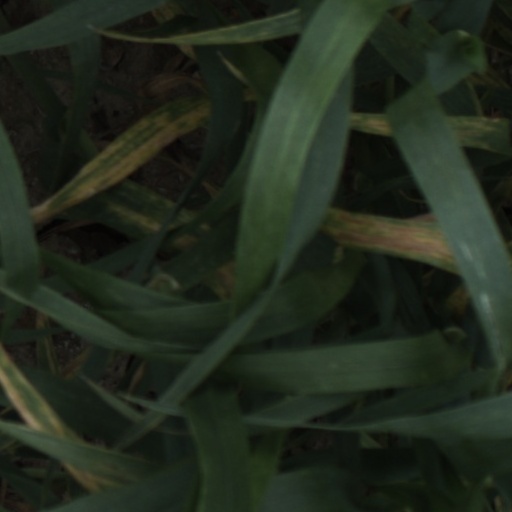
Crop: wheat